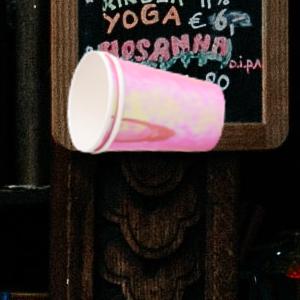
Label: cups